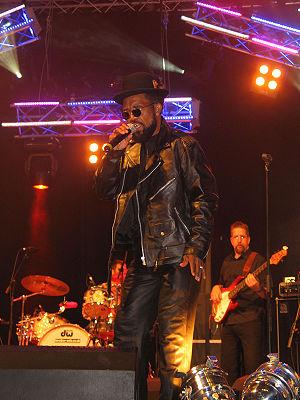
Cecil Bustamente Campbell dit Prince Buster est un chanteur, DJ, percussionniste, et producteur de ska, de rocksteady et de reggae jamaïcain, né le 28 mai 1938 à Kingston et mort le 8 septembre 2016 à Miami.